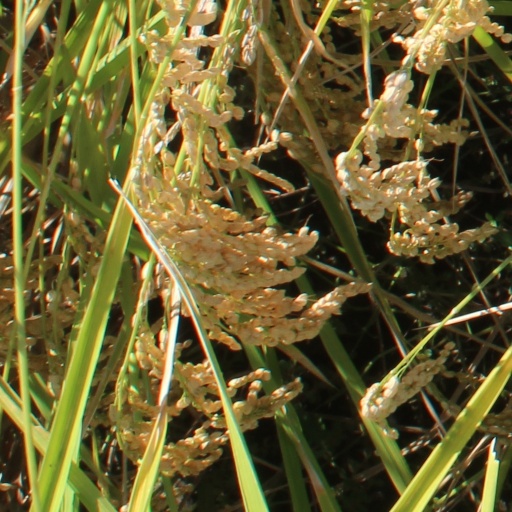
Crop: rice